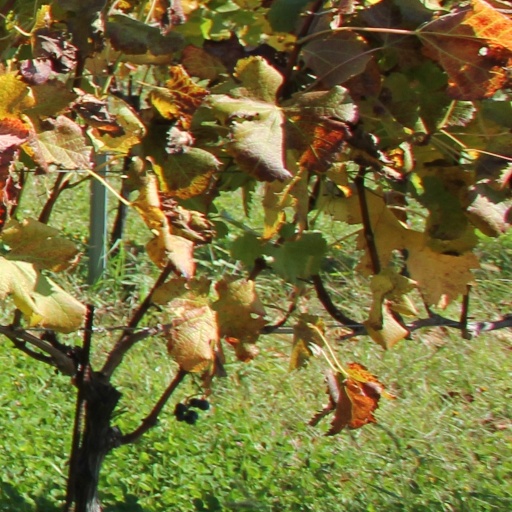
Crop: grape